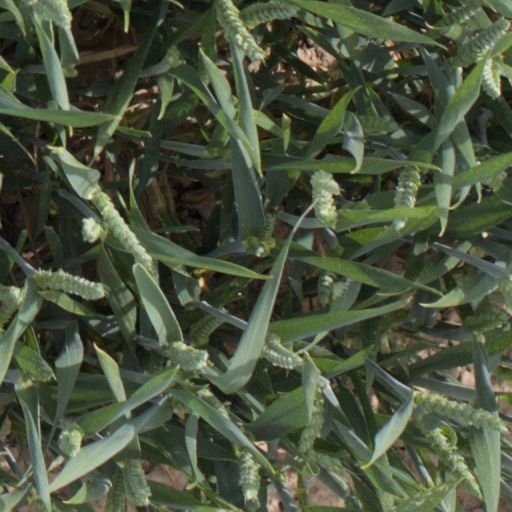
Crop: wheat